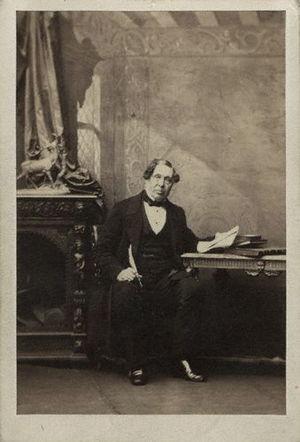
Sir Charles Beaumont Phipps KCB était un soldat britannique et un courtisan.